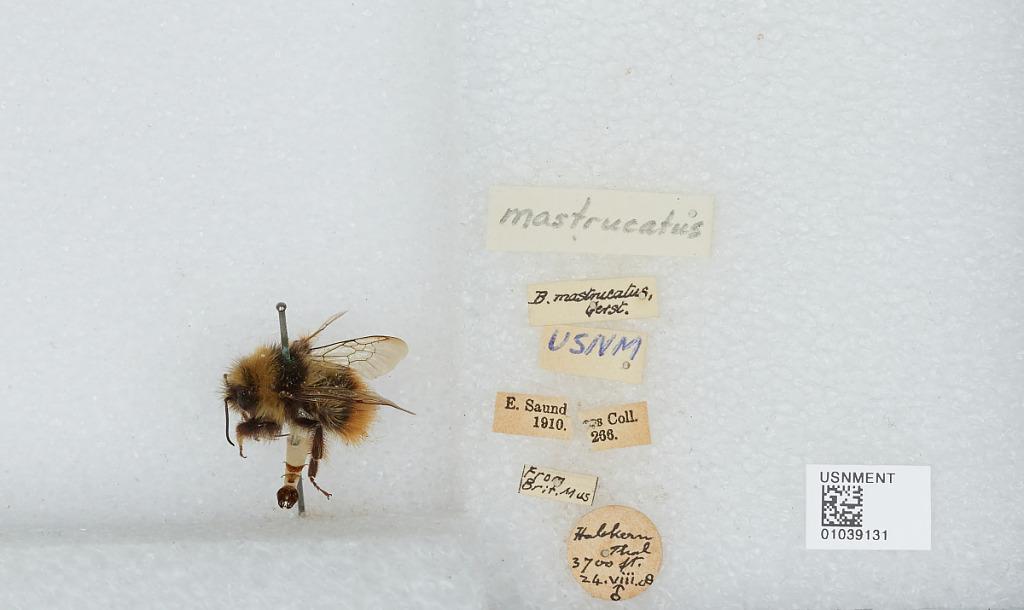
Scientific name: Bombus sp.
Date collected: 1908-8-24